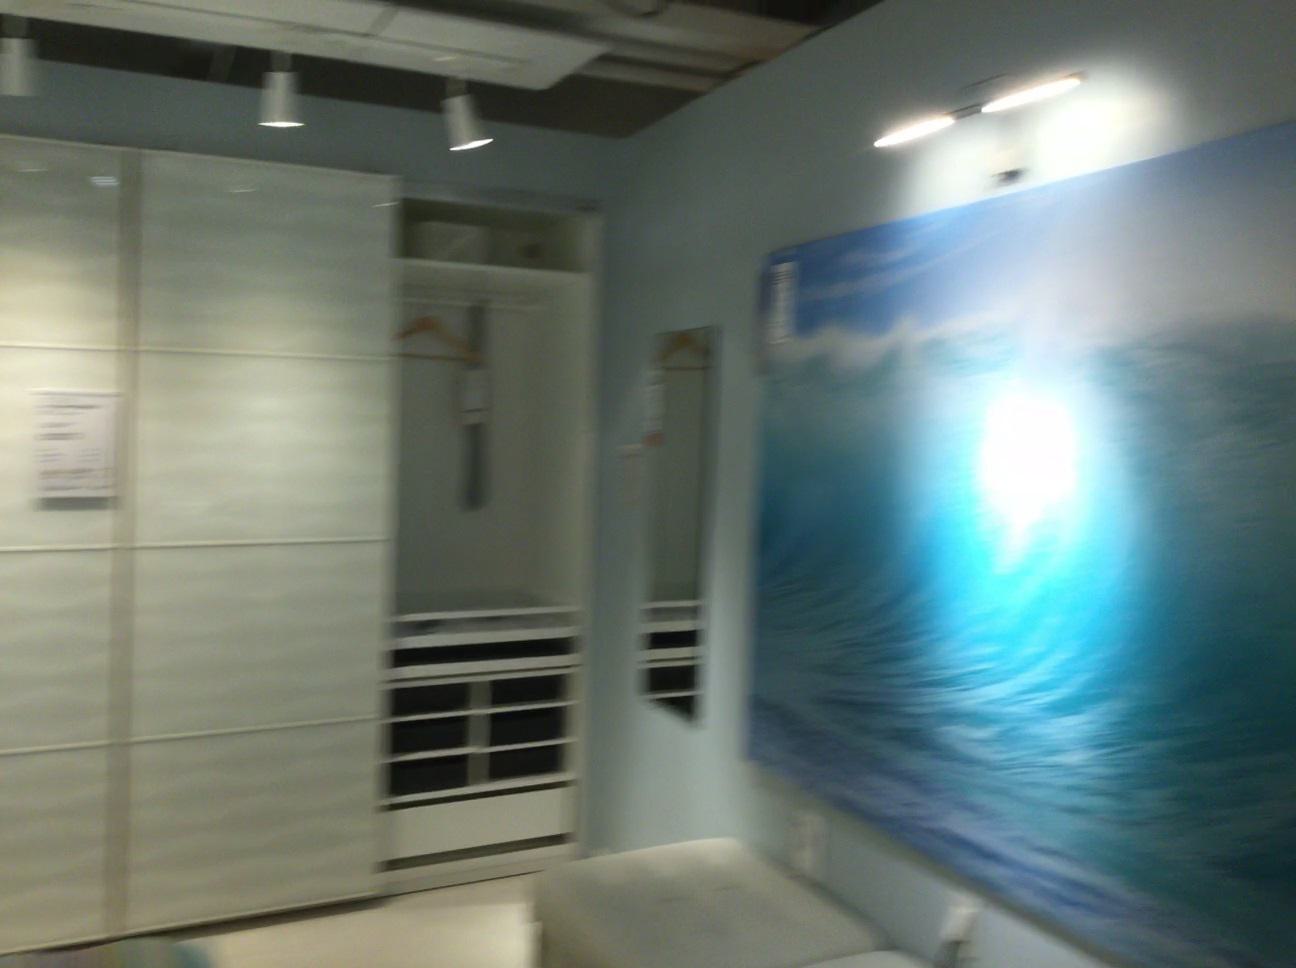
Question: Is the sign behind the bed from the camera's perspective? Final answer should be yes or no.
Answer: Yes